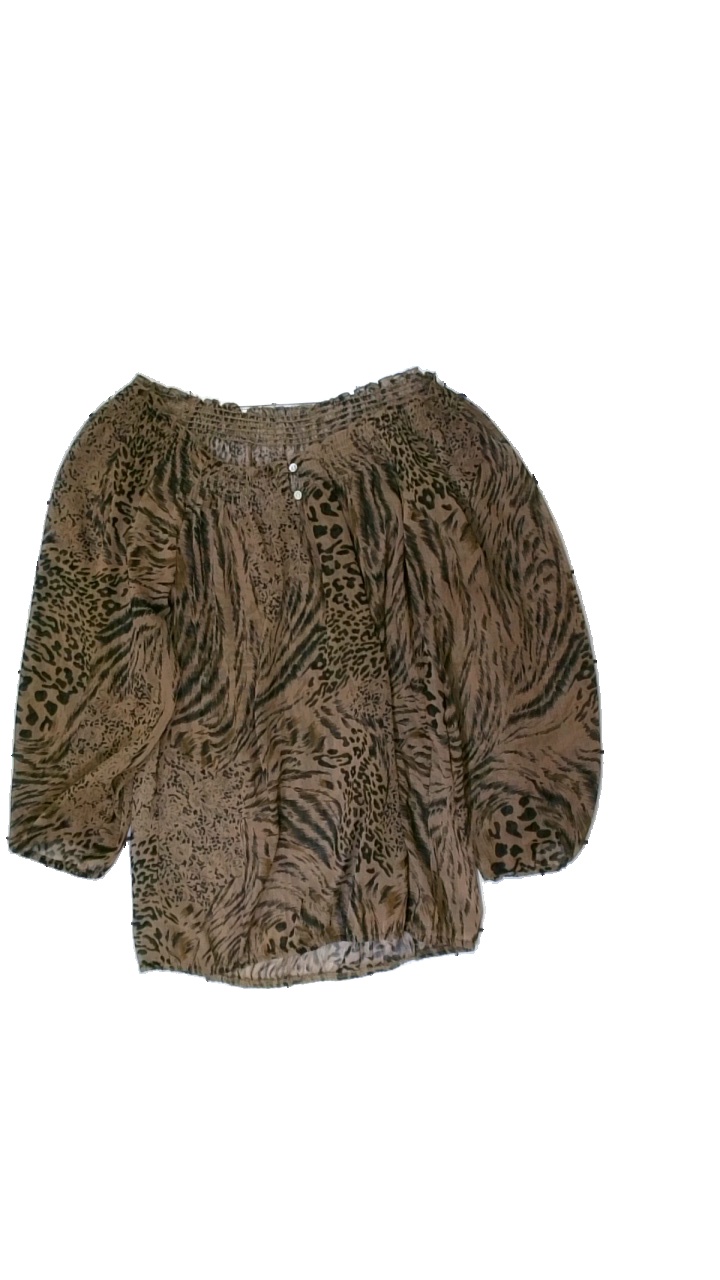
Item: Blouse (Ladies)
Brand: Missing
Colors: Brown, Black
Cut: Regular
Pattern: Animal print
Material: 100% polyester
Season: All
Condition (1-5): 4
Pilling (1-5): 5
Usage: Reuse
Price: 50-100